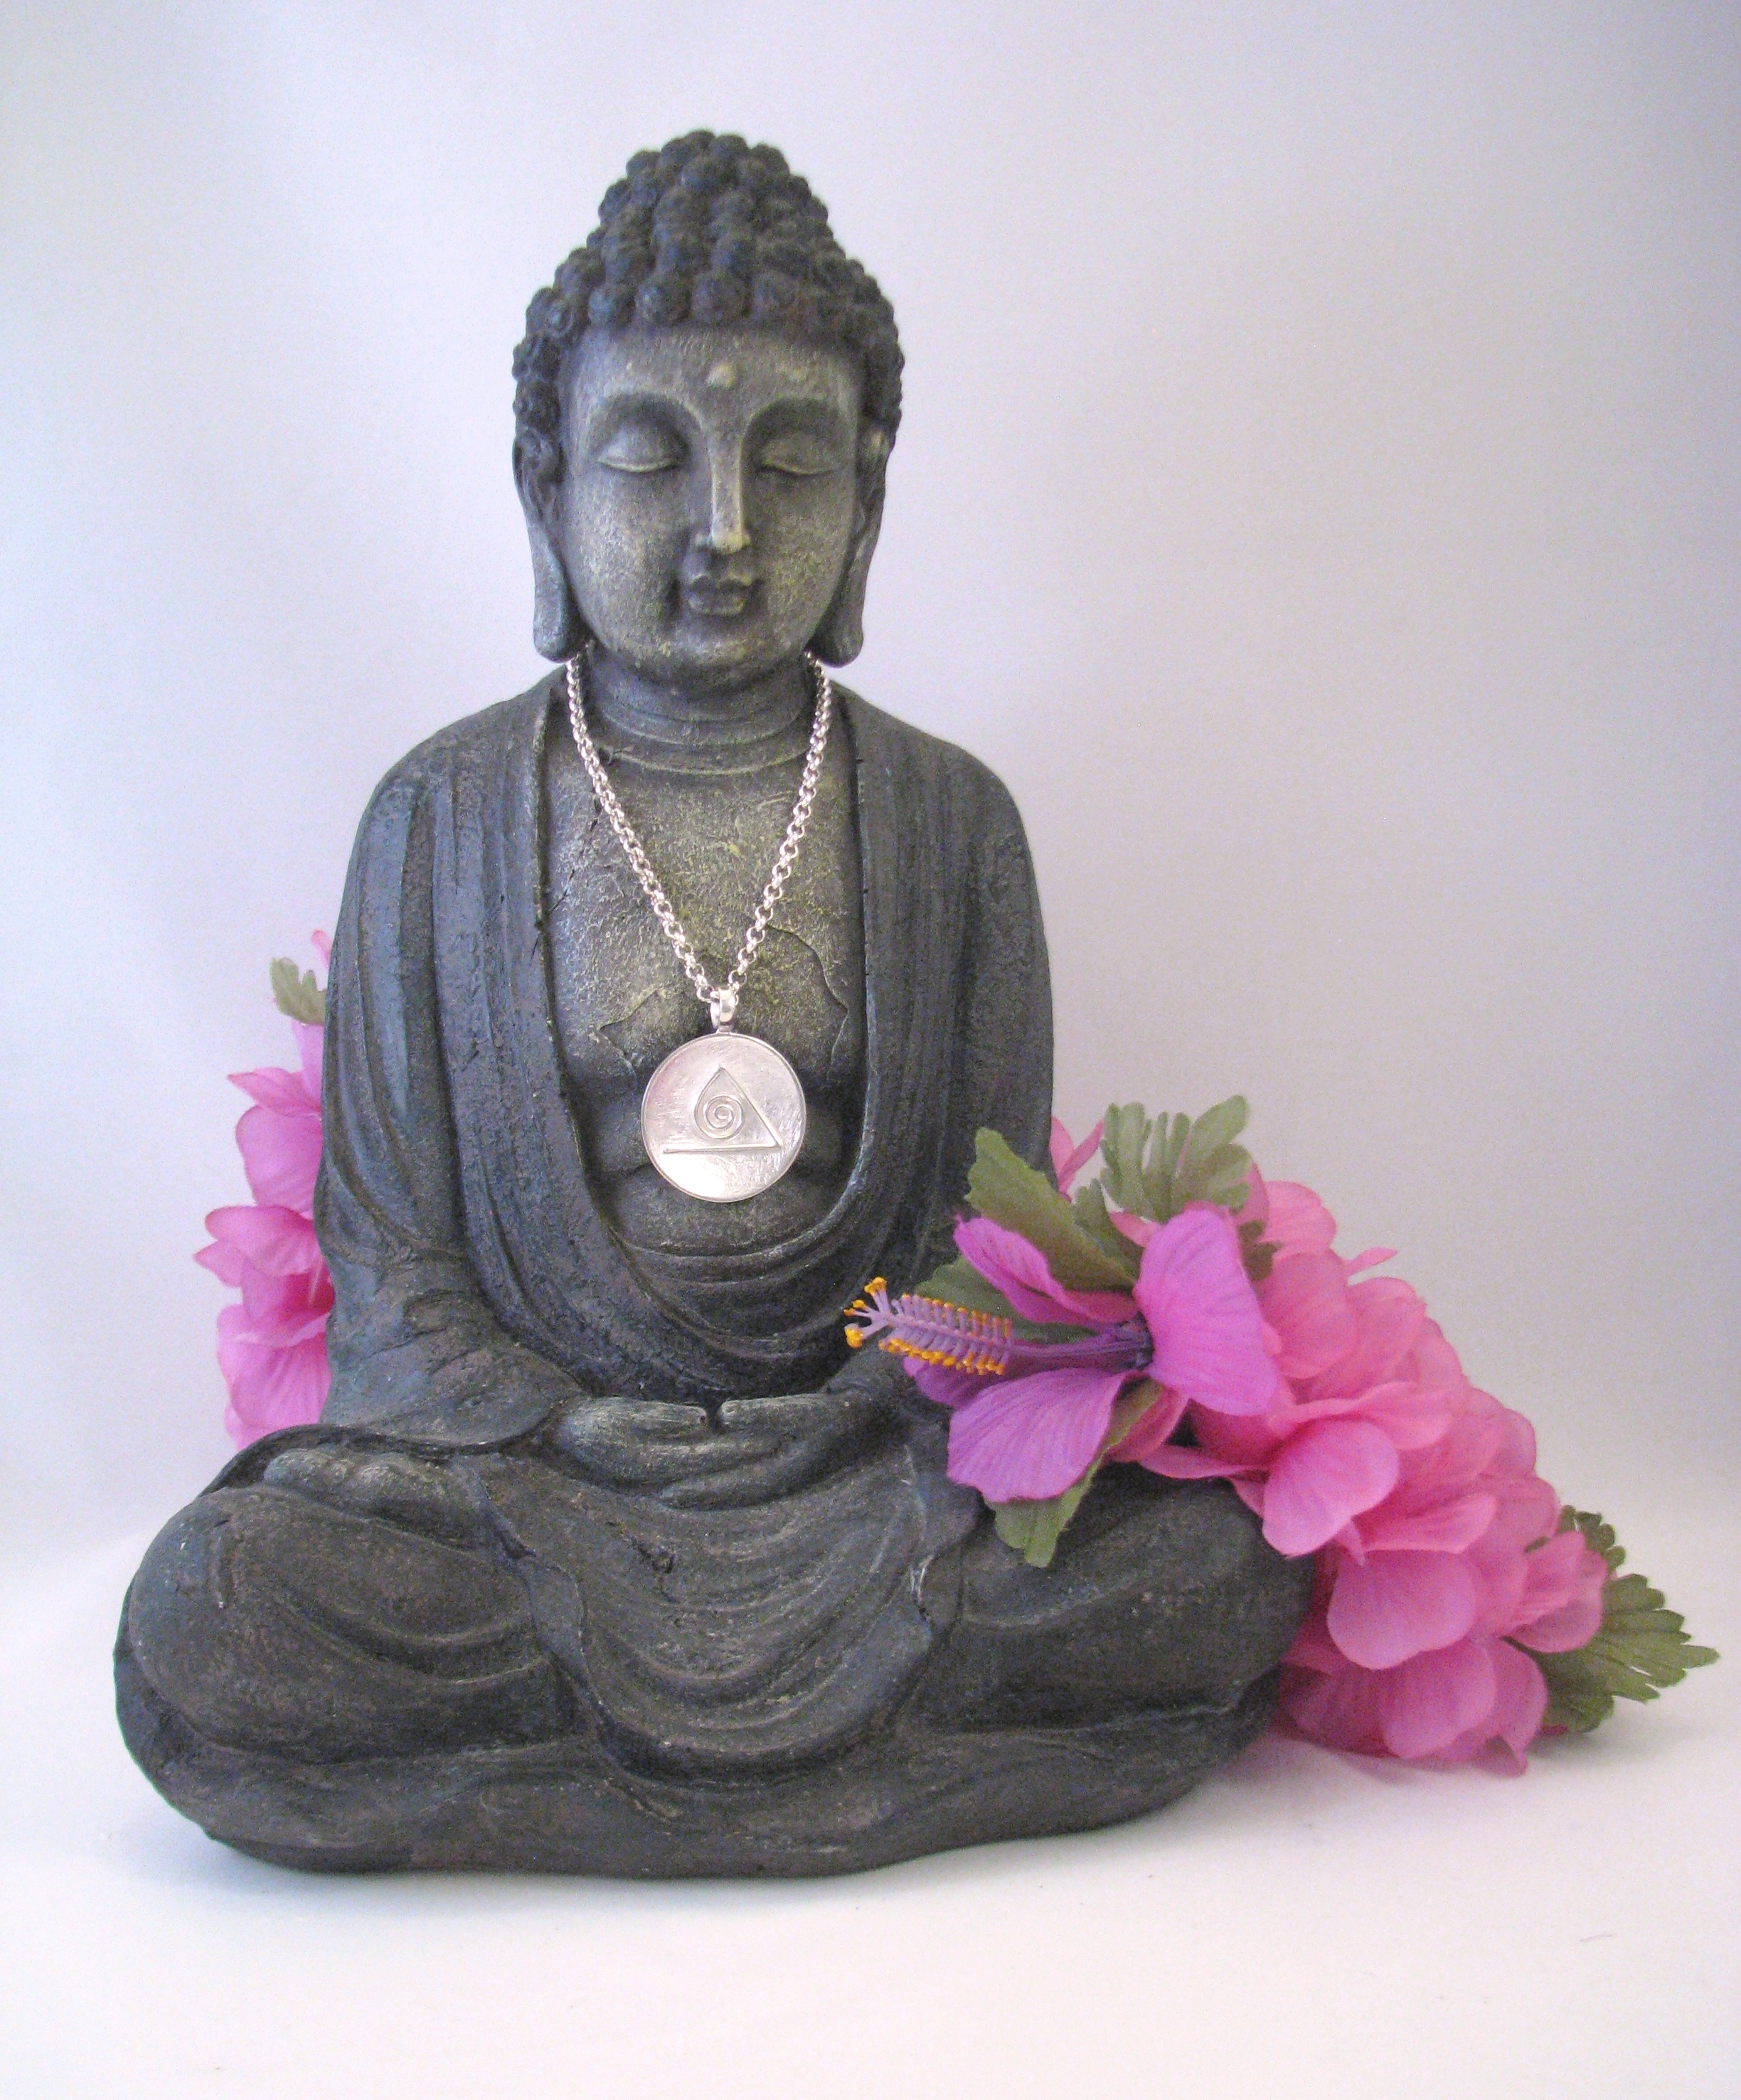
monument, statue, sculpture, art, relaxation, figure, lotus, china, budda, fengcheng